Water pollution

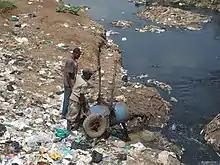
Fecal sludge collected from pit latrines is dumped into a river at the Korogocho slum in Nairobi, Kenya

Industrial processes that use water also produce wastewater. This is called industrial wastewater. Using the US as an example, the main industrial consumers of water (using over 60% of the total consumption) are power plants, petroleum refineries, iron and steel mills, pulp and paper mills, and food processing industries. Some industries discharge chemical wastes, including solvents and heavy metals (which are toxic) and other harmful pollutants.